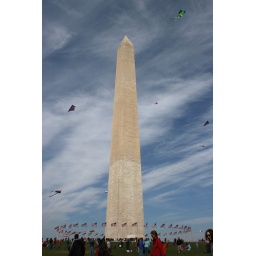
Kites flying around the monument